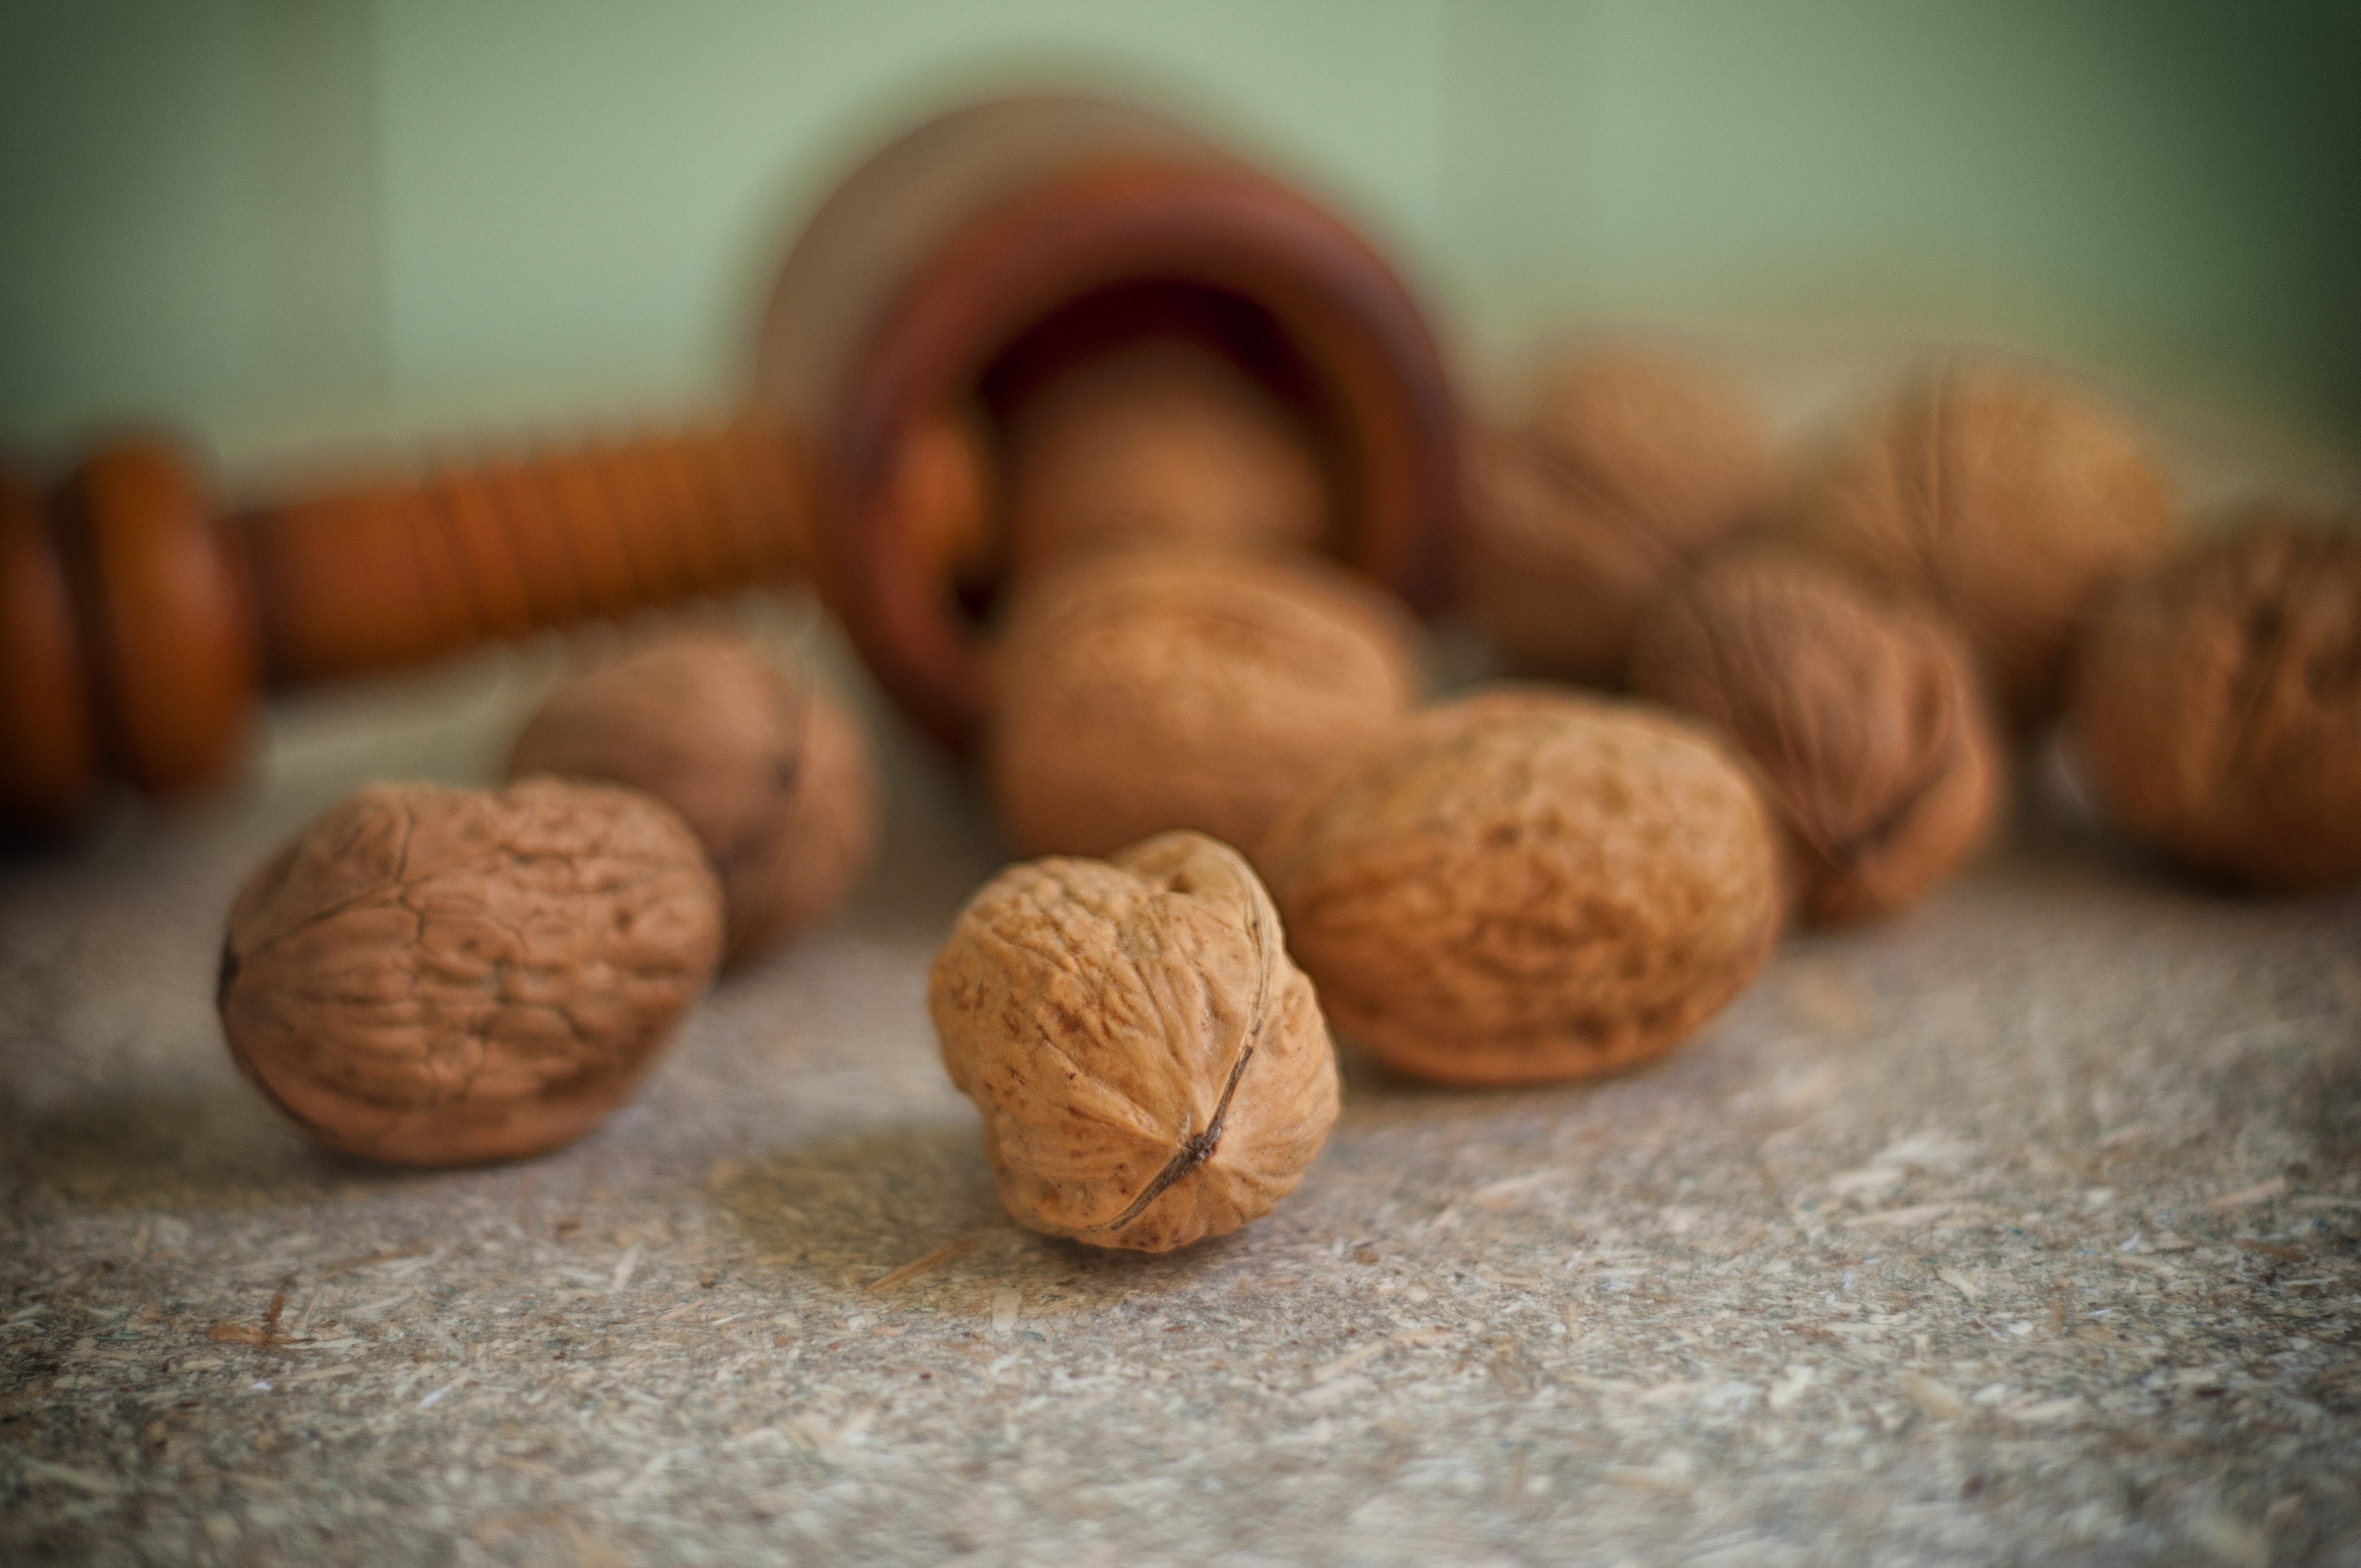
utensil, food, produce, natural, brown, kitchen, nut, baking, dessert, delicious, shell, cook, nuts, diet, sweetness, organic, flavor, tasty food, chocolate truffle, nuts seeds, vegetarians